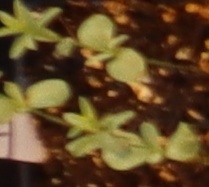
Label: Flax